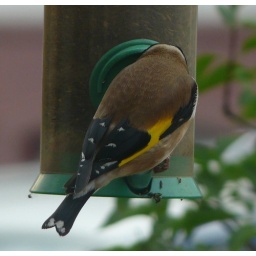
...on bird feeder (niger seeds) in front garden ~ taken through living room window :-)